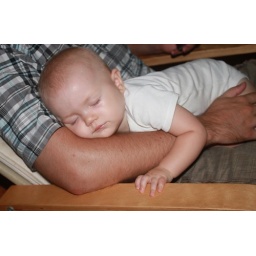
halloween and around town, fish market, door 005.jpgedit